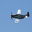
Label: airplane